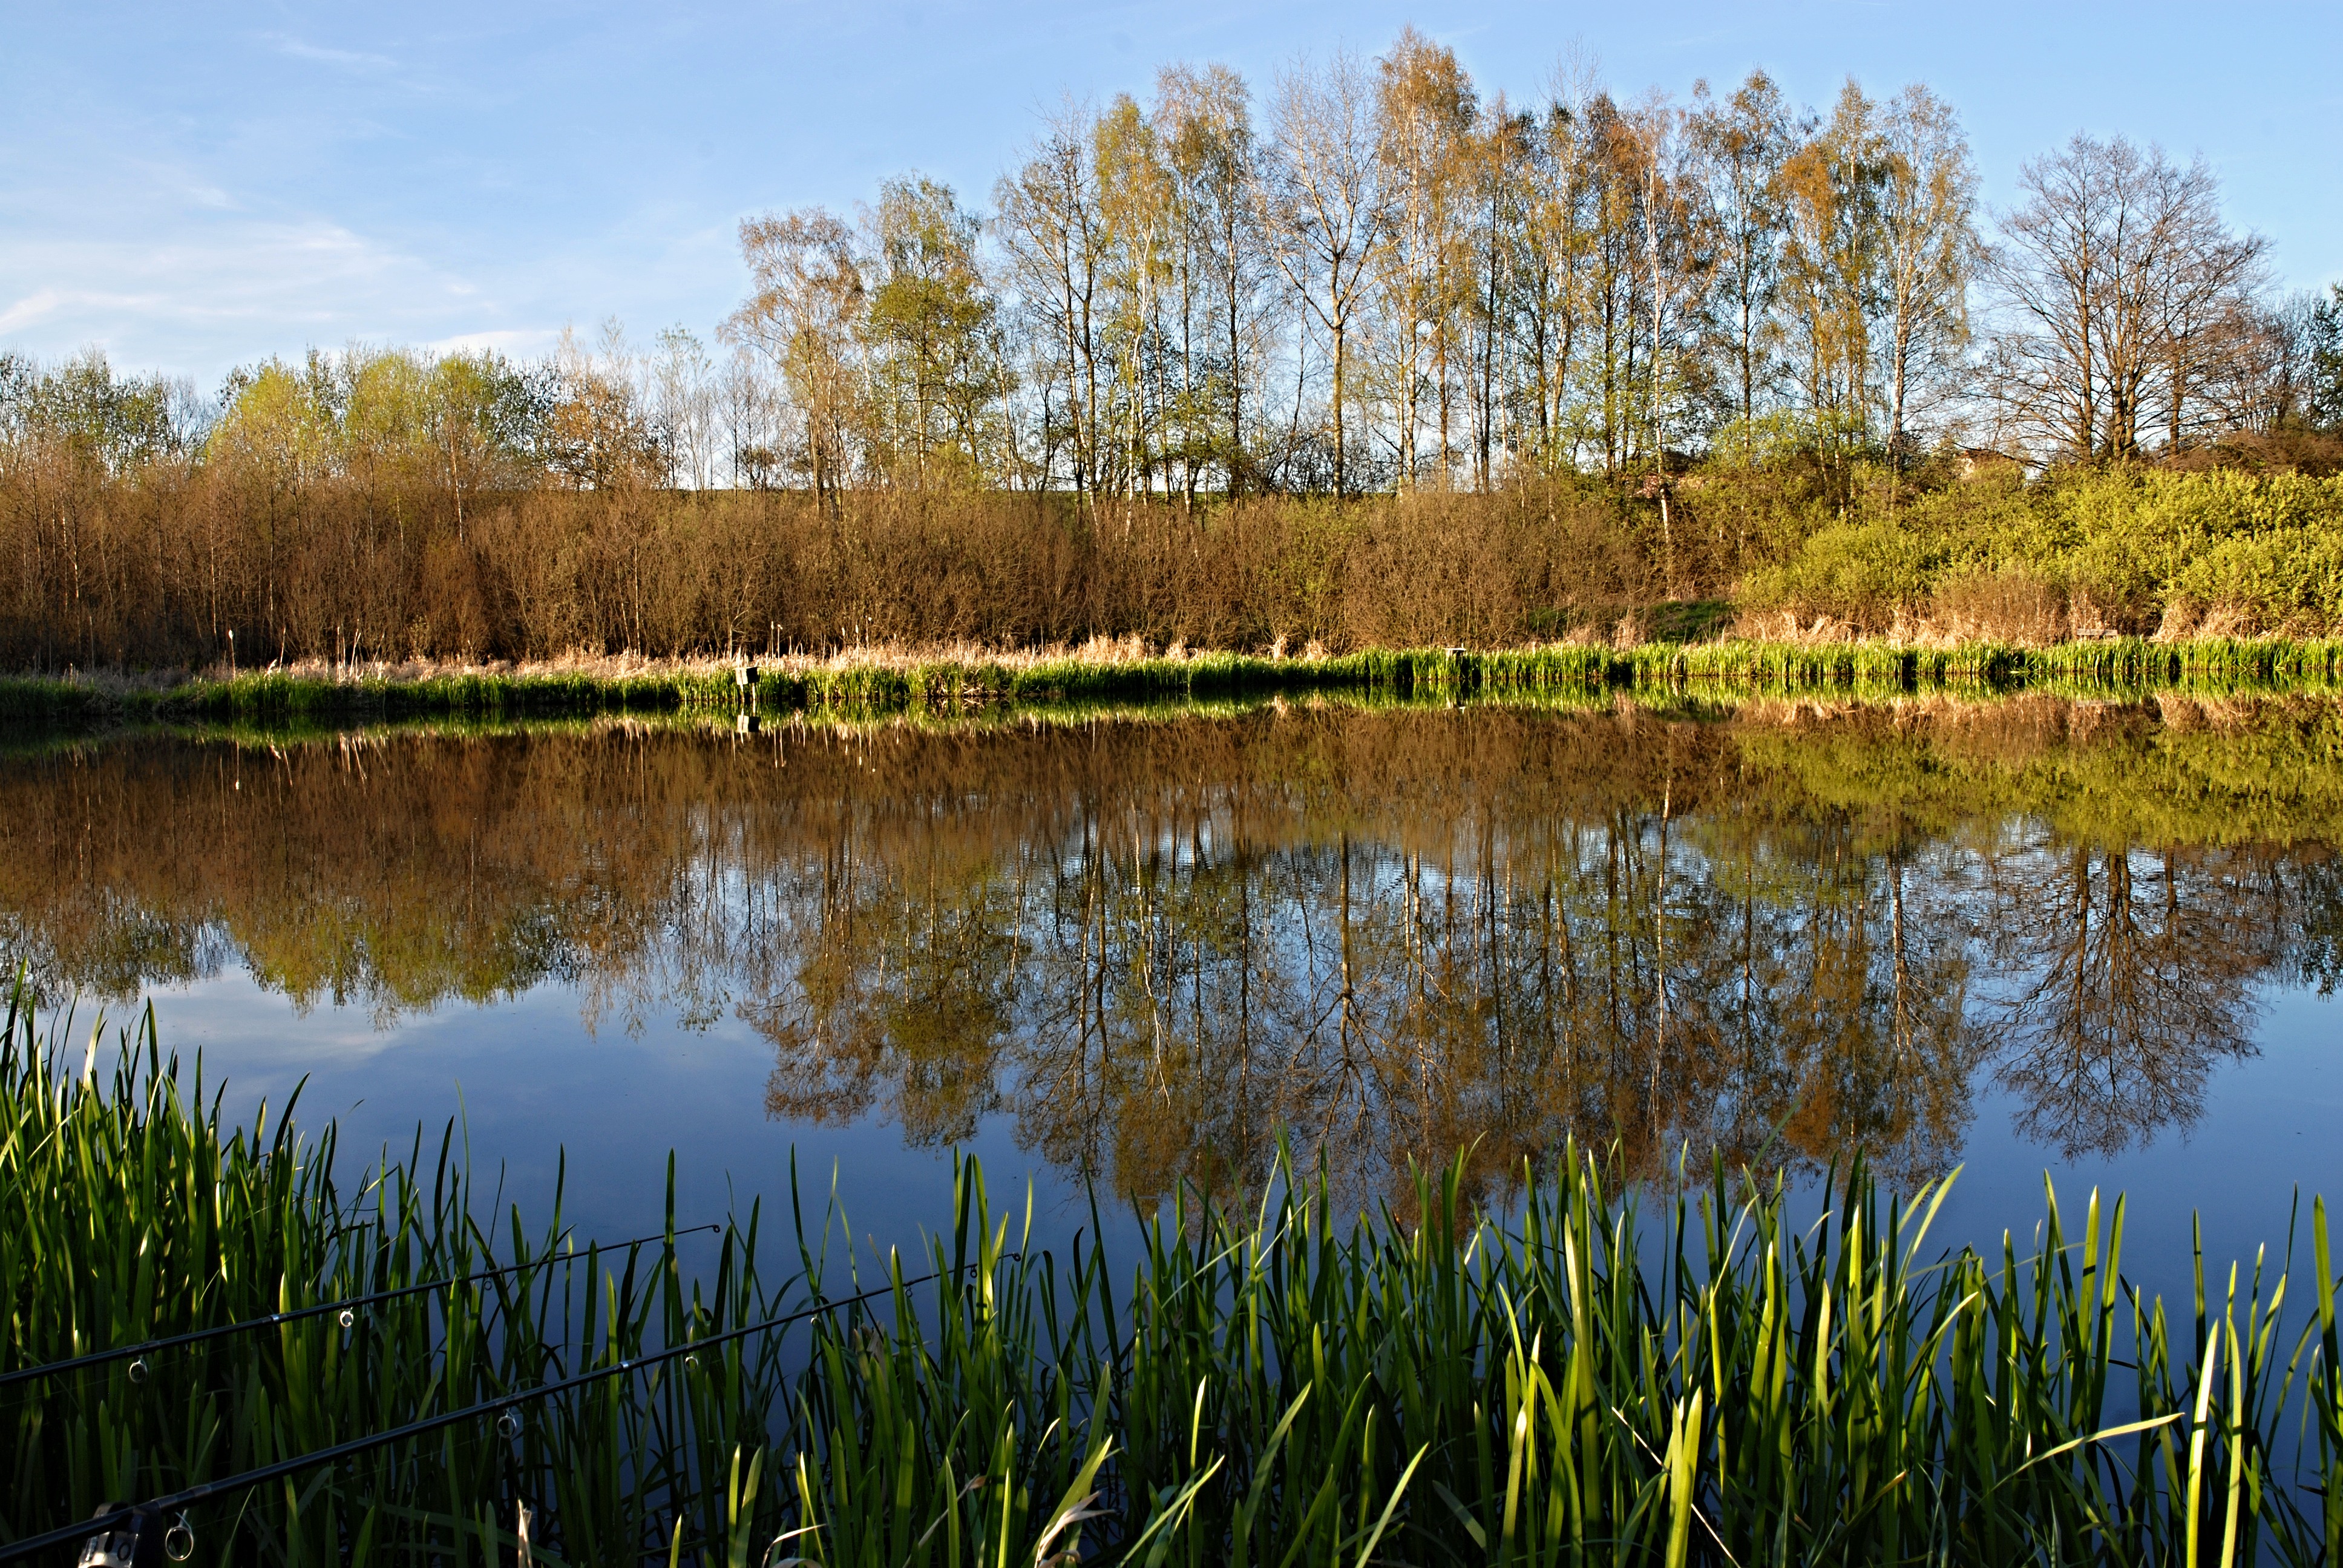
landscape, tree, water, nature, grass, marsh, swamp, wilderness, plant, sunset, meadow, prairie, leaf, flower, lake, pond, reflection, fishing, autumn, surface, bank, grassland, wetland, bog, reeds, woodland, habitat, ecosystem, south bohemia, water level, ledenice, fen, fish pond, natural environment, grass family, woody plant